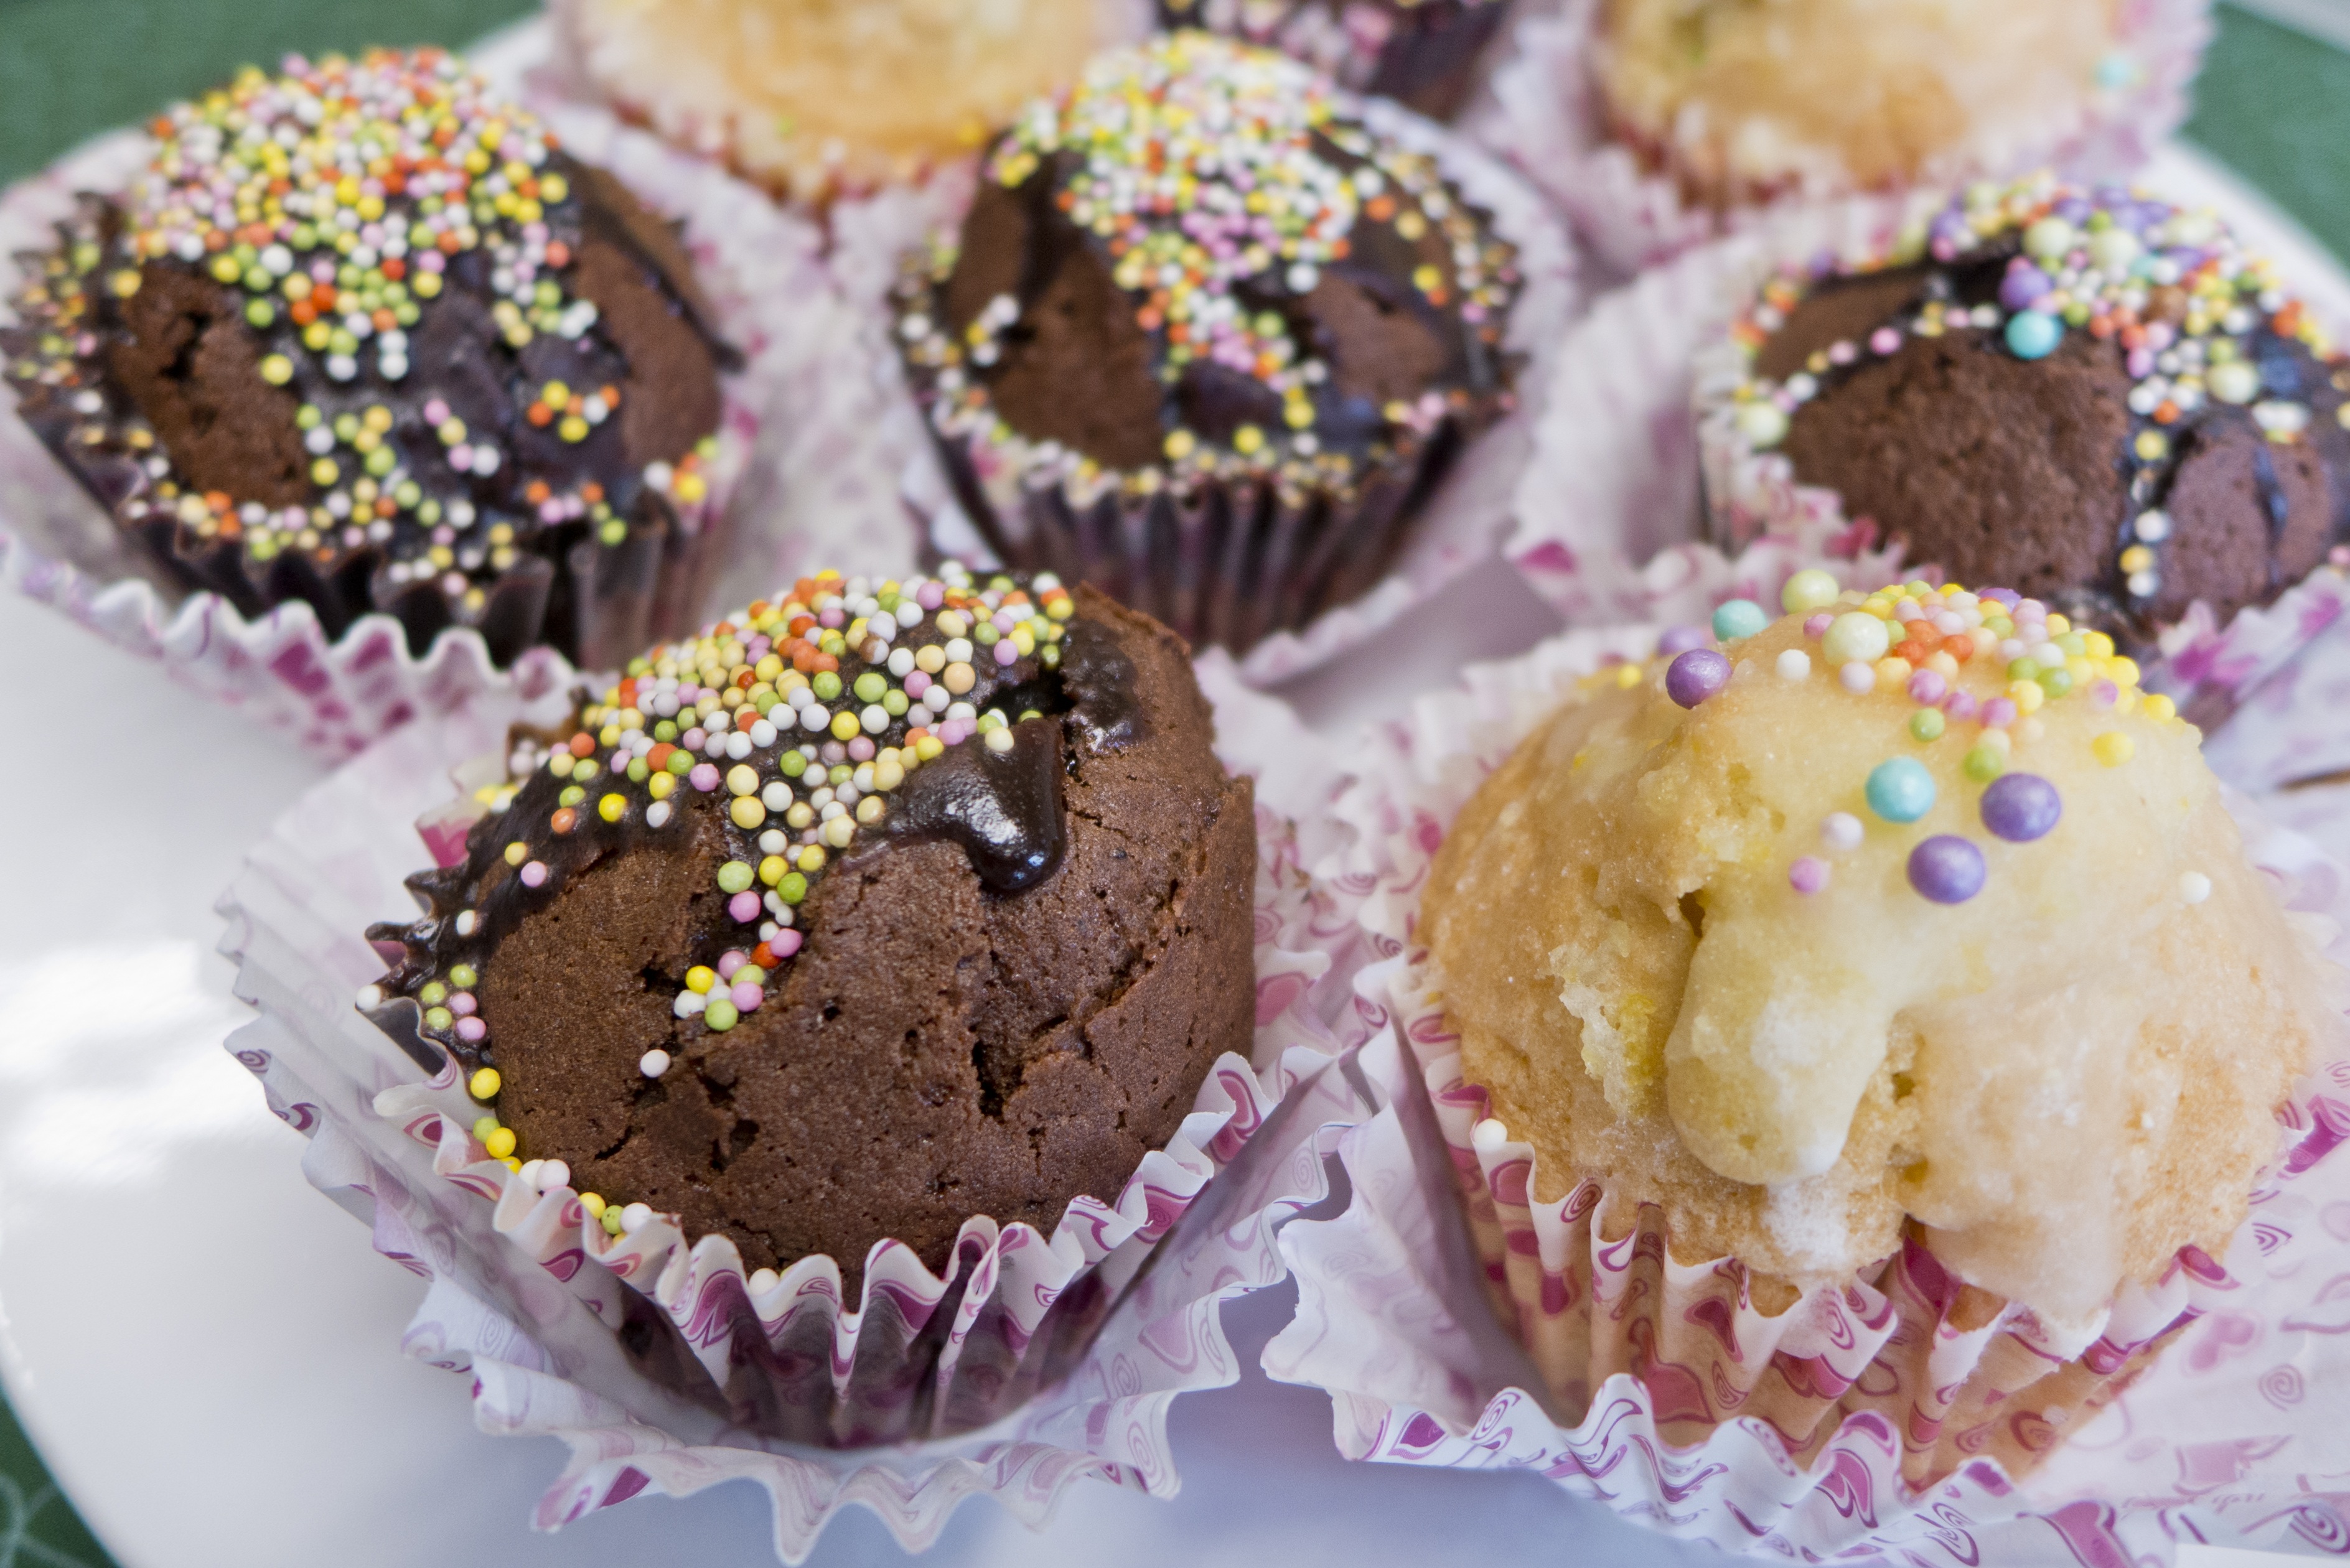
food, produce, chocolate, cupcake, baking, frosting, dessert, cake, bun, muffin, pastries, eating, sweets, icing, colored, cupcakes, sweetness, baked goods, the cake, the sweetness, buttercream, chocolate truffle